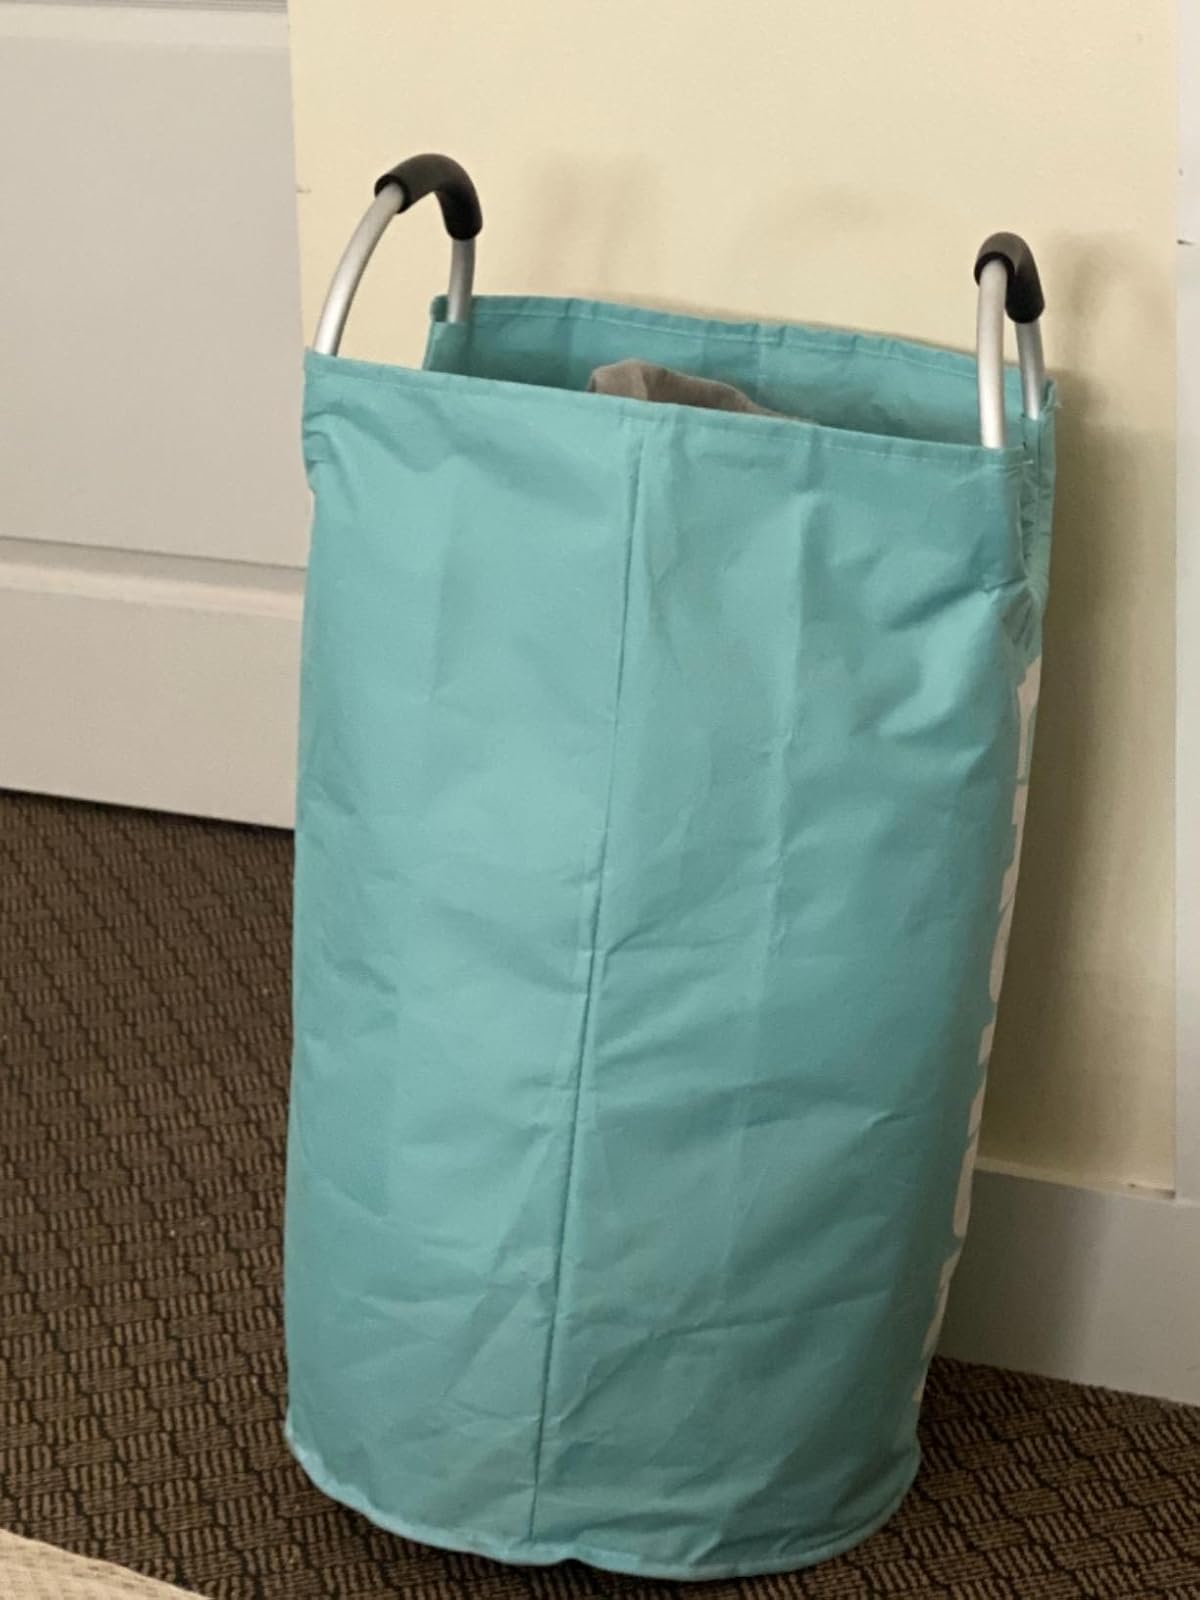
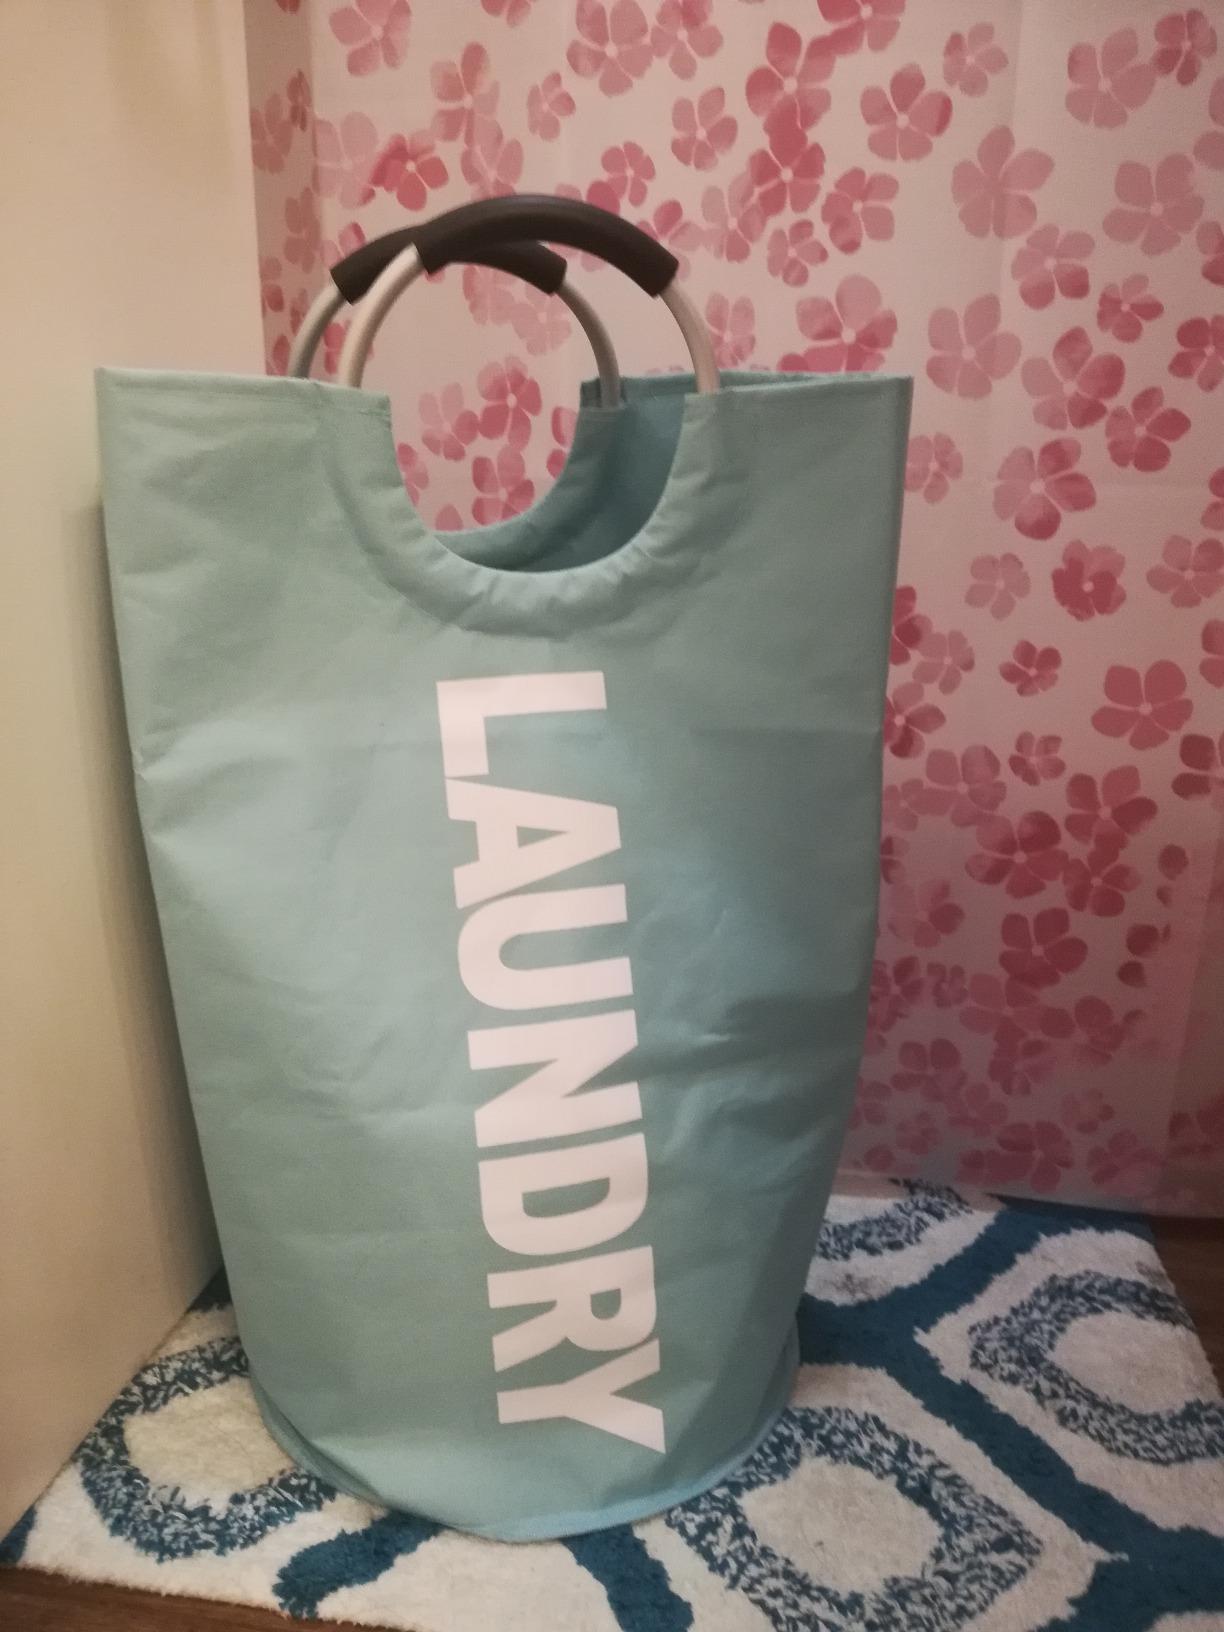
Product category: items_hamper
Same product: yes